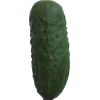
Label: Cucumber 1